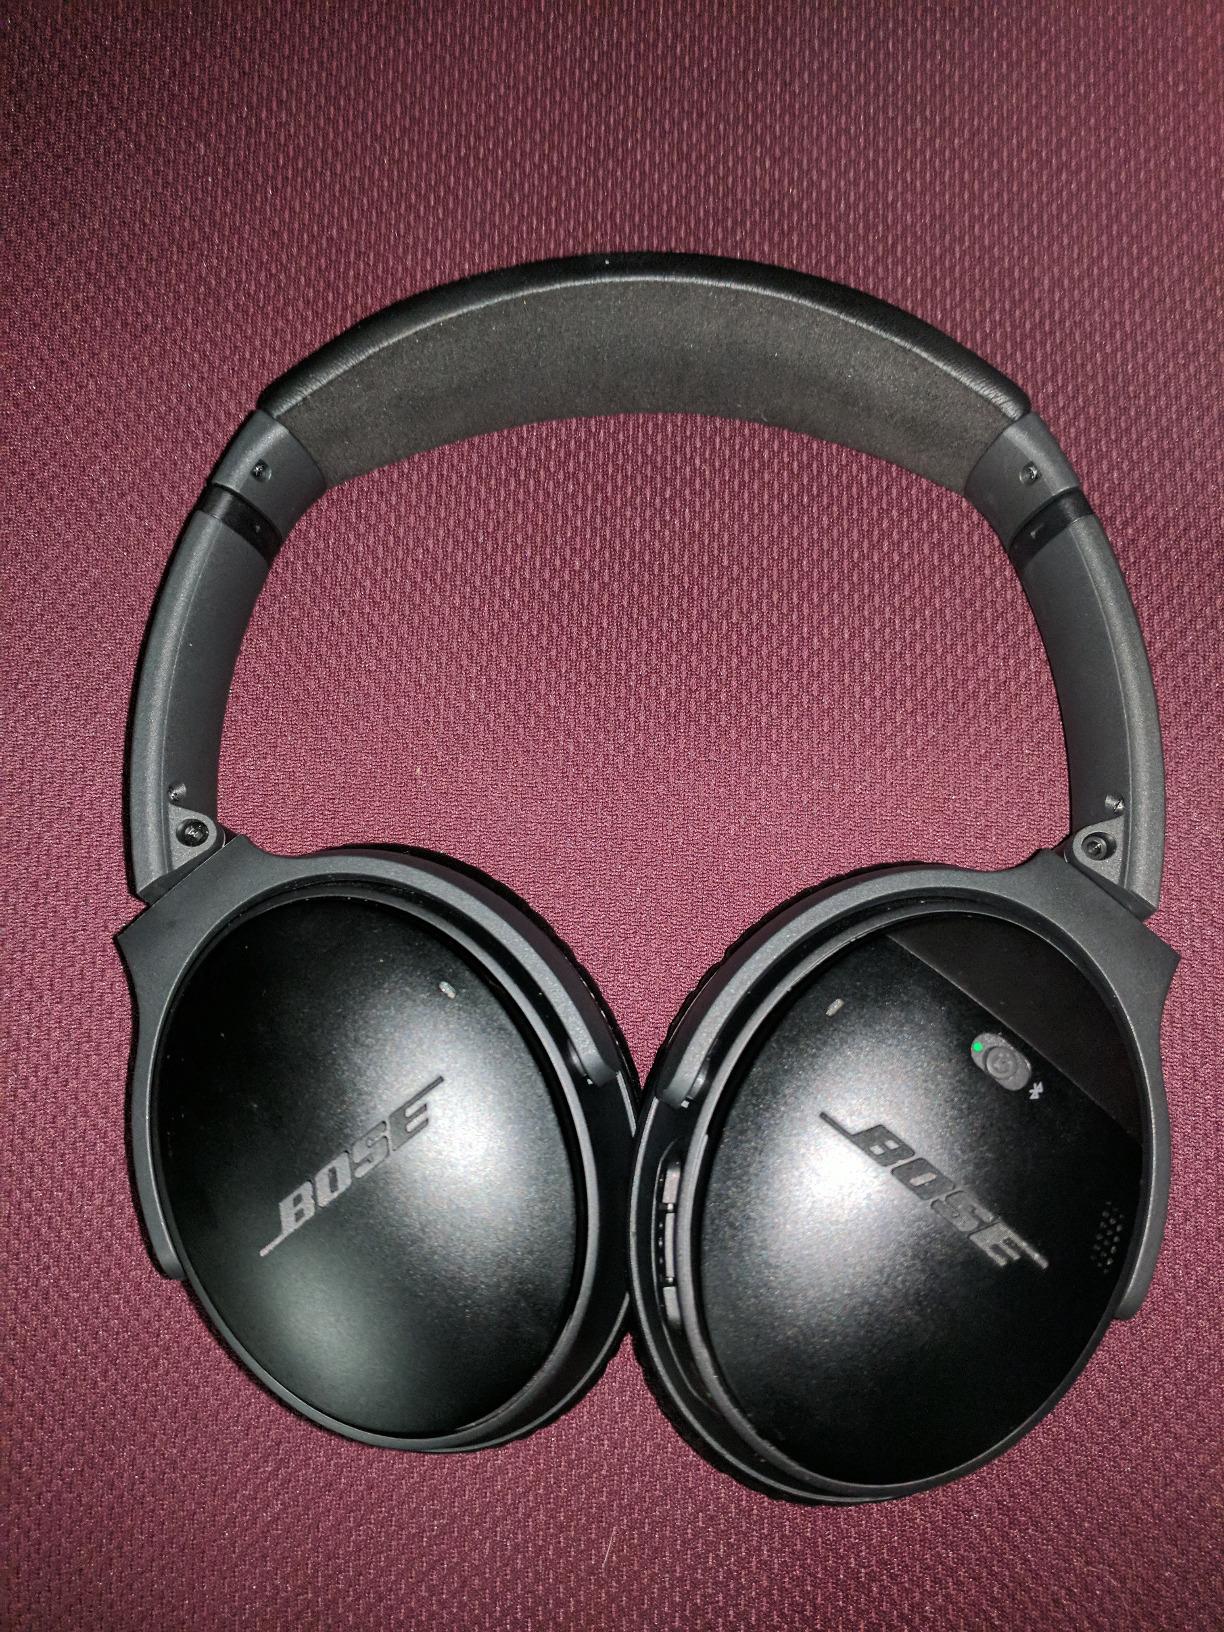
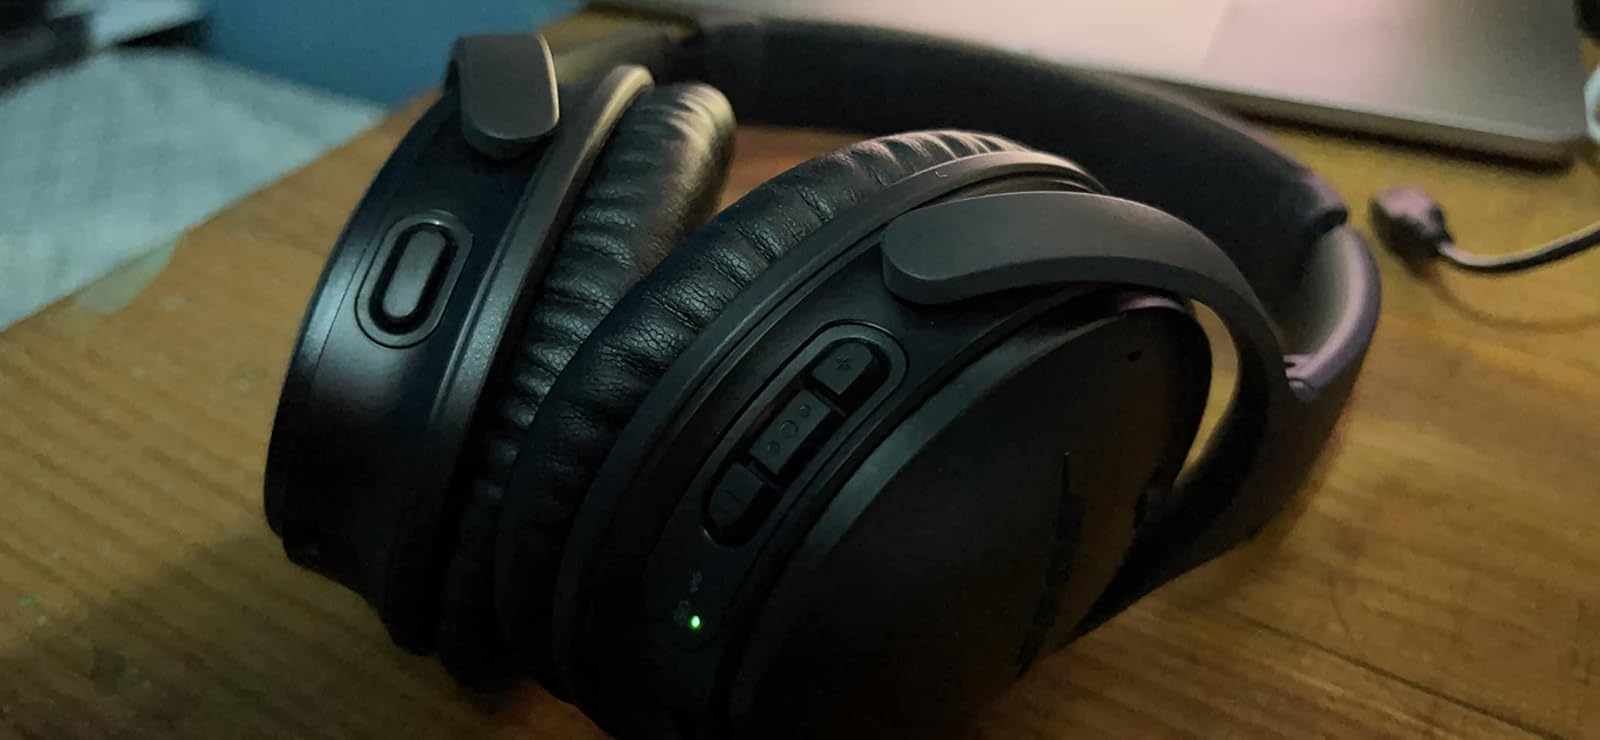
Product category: headphones
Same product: yes